FCM 36

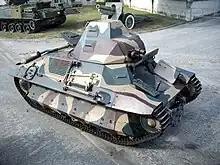
The FCM 36 at Saumur

The FCM 36 was a small vehicle, 4.46m long, 2.20m high and 2.14m wide, with a crew of two. It had a weight of 12.35 metric tons. The armour consisted of many panels electro-welded together into an pyramidal shape to avoid shot-traps and fully implement the principle of sloped armour. Such a configuration was unique at the time. This included the upper track run and the suspension units, protected by zig-zag armour plates. The engine deck is the only armour which is bolted as this enables easier access to the engine. As the armour is of good quality, the 40mm thickness angled at 30 to 45 degrees from the vertical, renders an equivalence of about 45–55mm, enough to regularly defeat the standard anti-tank guns of its day, even when the gun was ideally positioned. The reclining armour implied that more raking shots would quickly start to deflect. The type was the only actually produced French tank of the period that featured a diesel engine, which gave the vehicle a superior range of 225 kilometres from a fuel tank of 217 litres.